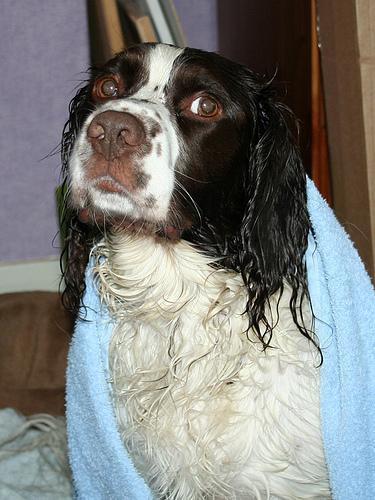
English_springer